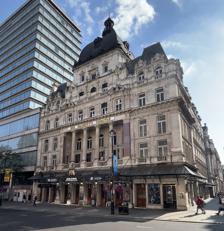
Building: His Majesty's Theatre, London
Country: United Kingdom
Year built: 1705
Theatre in London "Her Majesty's Theatre" redirects here. For other uses, see Her Majesty's Theatre (disambiguation) . His Majesty's Theatre Queen's Theatre King's Theatre Italian Opera House Her Majesty's Theatre Exterior of the theatre, 2023 Address Haymarket London United Kingdom Coordinates 51°30′29″N 0°07′55″W / 51.5081°N 0.1320°W / 51.5081; -0.1320 Public transit Piccadilly Circus Owner LW Theatres (leased from the Crown Estate ) Designation Grade II* Type West End theatre Capacity 1,216 on 4 levels Production The Phantom of the Opera Construction Opened 1897 ; 128 years ago ( 1897 ) Architect Charles J. Phipps Website lwtheatres .co .uk /theatres /his-majestys / His Majesty's Theatre is a West End theatre situated in the Haymarket in the City of Westminster , London. The building, designed by Charles J. Phipps , was constructed in 1897 for the actor-manager Herbert Beerbohm Tree , who established the Royal Academy of Dramatic Art (RADA) at the theatre. In the early decades of the 20th century Tree produced spectacular productions of Shakespeare and other classical works, and the theatre hosted premieres by such playwrights as Bernard Shaw , J. M. Synge and, later, Noël Coward and J. B. Priestley . Since the First World War the wide stage has made the theatre suitable for large-scale musical productions, and His Majesty's has accordingly specialised in hosting musicals . It has been home to record-setting musical theatre runs such as the First World War hit Chu Chin Chow and Andrew Lloyd Webber 's The Phantom of the Opera , which has run at His Majesty's since 1986, except during the COVID-19 pandemic theatre closures . The first theatre on the site was established in 1705 by the architect and playwright John Vanbrugh as the Queen's Theatre. Legitimate drama unaccompanied by music was prohibited by law in all but the two London patent theatres , and the theatre quickly became an opera house . Between 1711 and 1739 more than 25 operas by George Frideric Handel premiered here. The theatre burnt down in 1789, and a new theatre was completed in 1791. Some of Joseph Haydn 's series of concerts in London took place at the theatre in the 1790s. In the early 19th century the theatre was home to an opera company (which moved to the Theatre Royal, Covent Garden , in 1847) presenting the first London performances of Mozart 's La clemenza di Tito , Così fan tutte and Don Giovanni . It also hosted the ballet of Her Majesty's Theatre in the mid-19th century, before returning to opera with the London premieres of such works as Bizet 's Carmen and Wagner 's Ring cycle . A third building was constructed in 1868. The theatre's capacity is 1,216 seats, and the building was Grade II* listed by English Heritage in 1970. LW Theatres has owned the building since 2000. The land beneath it is on a long-term lease from the Crown Estate . The name of the theatre changes with the gender of the monarch. Throughout the reign of Queen Victoria it was called Her Majesty's Theatre , changing to His Majesty's on the accession of Edward VII in 1901. In 1952 the theatre again became Her Majesty's on the accession of Elizabeth II . On 6 May 2023, the name reverted to His Majesty's Theatre following the accession of Charles III the previous year. Background John Vanbrugh painted by Godfrey Kneller , c. 1704–1710 There have been four theatres on the site, at the junction of the Haymarket and Charles II Street in the West End of London . The first opened as the Queen's Theatre on 9 April 1705. In the late 17th century there were two patent theatre companies, who were the only performers permitted by law to stage plays without music. They had been brought together as the United Company at the Theatre Royal, Drury Lane , built in 1663, but there were continual disagreements between the actors and their manager, Christopher Rich . In 1695 some of the actors broke away and set up a rival company at the Lincoln's Inn Fields Theatre , managed by Thomas Betterton . The company did not prosper at that theatre, and in 1703 the dramatist and architect John Vanbrugh acquired a former stable yard, at a cost of £2,000, for the construction of a new theatre in the Haymarket. He was joined in the enterprise by his principal associate and manager William Congreve and Betterton's company. To build the theatre, Vanbrugh raised the money by subscription, possibly among members of the Kit-Cat Club . According to Colley Cibber : To recover them [Betterton's company], therefore, to their due Estimation, a new Project was form'd of building them a stately theatre in the Hay-Market, by Sir John Vanbrugh, for which he raised a Subscription of thirty Persons of Quality, at one hundred Pounds each, in Consideration whereof every Subscriber, for his own Life, was to be admitted to whatever Entertainments should be publickly perform'd there, without farther Payment for his Entrance. Vanbrugh's theatre: 1705–1789 The land for the theatre was held on a lease renewable in 1740; the freeholder was, and remains, the Crown Estate . Building was delayed by the necessity of acquiring the street frontage, and a three-bay entrance led to a brick shell 130 feet (39.6 m) long and 60 feet (18.3 m) wide. Cibber described the audience fittings as lavish but the facilities for playing poor. Vanbrugh and Congreve received Queen Anne 's authority to form a Company of Comedians on 14 December 1704, and the theatre opened as the Queen's Theatre in April 1705 with imported Italian singers in Gli amori d'Ergasto ( The Loves of Ergasto ), a pastoral opera by Jakob Greber , with an epilogue by Congreve. This was the first opera sung in Italian in London. Later in the season Vanbrugh presented a comedy, [ n 1 ] The Confederacy , in which Thomas Doggett , later known for Doggett's Coat and Badge , scored one of his greatest successes, but overall, the season was a failure. The theatre proved too large for actors' voices to carry across the auditorium: according to a contemporary account, "the convenience of a good theatre has been sacrificed to exhibit a triumphal piece of architecture ... not one word can be distinctly heard". Another obstacle to success was that in the early 18th century the new theatre was too far from the homes of its potential patrons. Cibber commented that the City , the Inns of Court , and the middle part of the town, from which much of the clientele of theatres came, were not within easy walking distance, and for those in the cheaper seats, "Coach hire is often too hard a Tax upon the Pit and the Gallery". [ n 2 ] Congreve departed and Vanbrugh bought out his other partners. As he became progressively more involved in the construction of Blenheim Palace , his management of the theatre became increasingly chaotic, showing "numerous signs of confusion, inefficiency, missed opportunities, and bad judgement". In May 1707, experiencing mounting losses and running costs, he sold a fourteen-year lease on the theatre to Owen Swiny and gave up active management of the theatre. The theatre was not licensed to present non-musical plays, and in 1708 the authorities enforced that provision. The actors moved to the Theatre Royal, Drury Lane, and Queen's Theatre concentrated on opera. The King's Theatre, Haymarket; watercolour by William Capon Some performances of plays at Queen's were licensed in 1709 by the Lord Chamberlain, and the theatre's acoustics were altered to better support drama. After 1709, however, the theatre was devoted to Italian opera and was sometimes referred to as the Haymarket Opera House. The young George Frideric Handel made his English début with his opera Rinaldo , on 24 February 1711 at the theatre, featuring the two leading castrato singers of the era, Nicolo Grimaldi and Valentino Urbani . This was the first Italian opera composed specifically for the London stage. The work was well received, achieving a run, substantial for the time, of fifteen performances. Handel immediately became the most popular composer in London, but he left soon after the close of the opera season in June 1711 to take up an appointment in Hanover . Losses at the Queen's Theatre continued, and Swiny fled abroad to escape his creditors. John James Heidegger took over the management of the theatre and, from 1719, began to extend the stage through arches into the houses to the south of the theatre. A "Royal Academy of Music" was formed by subscription from wealthy sponsors, including the Prince of Wales , to support Handel's productions at the theatre. Under this sponsorship Handel conducted a series of more than twenty-five of his original operas, continuing until 1739. [ n 3 ] Handel was a partner in the management with Heidegger from 1729 to 1734, and he contributed incidental music for the theatre, including that for a revival of Ben Jonson 's The Alchemist , opening on 14 January 1710. On the accession of George I in 1714 the theatre was renamed the King's Theatre (and remained so named during the succession of male monarchs who occupied the throne until 1837). The two patent theatres remained the only ones permitted to perform dramas unaccompanied by music in London, and lacking letters patent , the theatre remained associated with opera. In 1762 Johann Christian Bach travelled to London to premiere three operas at the theatre, including Orione on 19 February 1763. This established his reputation in England, and he became music master to Queen Charlotte . Sheridan Richard Brinsley Sheridan , painted by Joshua Reynolds In 1778 the lease for the theatre was transferred from James Brook to Thomas Harris , stage manager of the Theatre Royal, Covent Garden, and to the playwright Richard Brinsley Sheridan for £22,000. They paid for the remodelling of the interior by Robert Adam in the same year. In November 1778, The Morning Chronicle reported that Harris and Sheridan had: ... at a considerable expence, almost entirely new built the audience part of the house, and made a great variety of alterations, part of which are calculated for the rendering the theatre more light, elegant and pleasant, and part for the ease and convenience of the company. The sides of the frontispiece are decorated with two figures painted by Gainsborough , which are remarkably picturesque and beautiful; the heavy columns which gave the house so gloomy an aspect that it rather resembled a large mausoleum or a place for funeral dirges, than a theatre, are removed. The expense of the improvements was not matched by the box office receipts, and the partnership dissolved; Sheridan took a mortgage on the theatre of £12,000 from the banker Henry Hoare to buy out his partner. One member of the company, Giovanni Gallini , had made his début at the theatre in 1753 and had risen to the position of dancing master, gaining an international reputation. He had tried to buy Harris's share but had been rebuffed. He now purchased the mortgage. Sheridan quickly became bankrupt after placing the financial affairs of the theatre in the hands of William Taylor, a lawyer. The next few years saw a struggle for control of the theatre and Taylor bought Sheridan's interest in 1781. In 1782 the theatre was remodelled by Michael Novosielski, formerly a scene painter at the theatre. In May 1783 Taylor was arrested by his creditors, and a forced sale ensued, at which Harris purchased the lease and much of the effects. Further legal action transferred the interests in the theatre to a board of trustees, including Novosielski. The trustees acted with a flagrant disregard for the needs of the theatre or other creditors, seeking only to enrich themselves, and in August 1785 the Lord Chamberlain took over the running of the enterprise, in the interests of the creditors. Gallini, meanwhile, had become manager. In 1788 the Lord Chancellor observed "that there appeared in all the proceedings respecting this business, a wish of distressing the property, and that it would probably be consumed in that very court to which ... [the interested parties] seemed to apply for relief". Performances suffered, with the box receipts taken by Novosielski, rather than given to Gallini to run the house. Money continued to be squandered on endless litigation or was misappropriated. Gallini tried to keep the theatre going, but he was forced to employ amateur performers. The World described a performance: "... the Dance, if such it can be called was like the movements of heavy Cavalry. It was hissed very abundantly". On another occasion Gallini had to defend himself against a dissatisfied audience who charged the stage and destroyed the fittings, as the company ran for their lives. Fire The theatre burnt down on 17 June 1789 during evening rehearsals, and the dancers fled the building as beams fell on the stage. The fire had been deliberately set on the roof, and Gallini offered a reward of £300 for capture of the culprit. With the theatre destroyed, each group laid its own plans for a replacement. Gallini obtained a licence from the Lord Chamberlain to perform opera at the nearby Little Theatre , and he entered into a partnership with R. B. O'Reilly to obtain land in Leicester Fields for a new building, which would require another licence. The two quarrelled, and each planned to wrest control of the venture from the other. The authorities refused to grant either of them a patent for Leicester Fields, but O'Reilly was granted a licence for four years to present opera at the Oxford Street Pantheon (which burned to the ground in 1792). Meanwhile, Taylor reached an agreement with the creditors of the King's Theatre and attempted to buy the remainder of the lease from Edward Vanbrugh, but this was now promised to O'Reilly. A further complication arose as the theatre needed to expand into adjacent land that now came into the possession of a Taylor supporter. The scene was set for a further war of attrition between the lessees, but at this point O'Reilly's first season at the Pantheon failed miserably, and he fled to Paris to avoid his creditors. By 1720 Vanbrugh's direct connection with the theatre had been terminated, but the leases and rents had been transferred to both his own family and that of his wife's through a series of trusts and benefices. After the fire the Vanbrugh family's long association with the theatre was terminated, and all their leases were surrendered by 1792. Second theatre: 1791–1867 Interior of second theatre on the site, c. 1808 (drawing by Auguste Pugin and Thomas Rowlandson for Ackermann's Microcosm of London ) Taylor completed a new theatre on the site in 1791. According to the theatre historians Mander and Mitchenson : "it was at the time the largest theatre in England; it was generally regarded as one of the most resplendent theatres in the world". Novosielski had again been chosen as architect for the theatre on an enlarged site; the building was described by Malcolm in 1807 as fronted by a stone basement in rustic work, with the commencement of a very superb building of the Doric order, consisting of three pillars, two windows, an entablature, pediment, and balustrade. This, if it had been continued, would have contributed considerably to the splendour of London; but the unlucky fragment is fated to stand as a foil to the vile and absurd edifice of brick pieced to it, which I have not patience to describe. The Lord Chamberlain, a supporter of O'Reilly, refused a performing licence to Taylor. The theatre opened on 26 March 1791 with a private performance of song and dance entertainment, but it was not allowed to open to the public. The new theatre was heavily indebted and spanned separate plots of land that were leased to Taylor by four different owners on differing terms. As a later manager of the theatre wrote, "In the history of property, there has probably been no parallel instance wherein the legal labyrinth has been so difficult to thread." Meetings were held at Carlton House and Bedford House attempting to reconcile the parties. On 24 August 1792 a General Opera Trust Deed was signed by the parties. The general management of the theatre was to be entrusted to a committee of noblemen, appointed by the Prince of Wales , who would then appoint a general manager. Funds would be disbursed from the profits to compensate the creditors of both the King's Theatre and the Pantheon. The committee never met, and management devolved to Taylor. William Taylor The first public performance of opera in the new house was on 26 January 1793, the dispute with the Lord Chamberlain over the licence having been settled. The King's Theatre became the home of the Theatre Royal, Drury Lane company while its theatre was being rebuilt. Joseph Haydn in 1792 by Thomas Hardy From 1793 seven small houses at the east side of the theatre fronting on the Haymarket were demolished and replaced by a large concert room attached to the theatre. It was in this room that Joseph Haydn gave a series of concerts, in association with the impresario Johann Peter Salomon , on his second visit to London in 1794–95. For this second London season he conducted the last six of his 104 symphonies. The final three were premiered at the concert room of the King's Theatre. During the performance of one of them, No. 102 , a chandelier fell from the ceiling and crashed into the auditorium below. There were no serious injuries, and there were shouts of "miracle, miracle" from the audience. [ n 4 ] With the departure of the Drury Lane company in 1794 the theatre returned to opera, hosting the first London performances of Mozart 's La clemenza di Tito in 1806, Così fan tutte and The Magic Flute in 1811, and Don Giovanni in 1816. Between 1816 and 1818, John Nash and George Repton made alterations to the façade and increased the capacity of the auditorium to 2,500. They also added a shopping arcade , called the Royal Opera Arcade, which has survived fires and renovations and still exists. It runs along the rear of the theatre. Between 1818 and 1820 the British premieres of Gioachino Rossini 's operas Il barbiere di Siviglia , Elisabetta, regina d'Inghilterra , L'italiana in Algeri , La Cenerentola and Tancredi took place in the theatre. Season tickets for 1824 season at King's Theatre In 1797 Taylor was elected as member of Parliament for Leominster , a position that gave him immunity from his creditors. When that parliament dissolved in 1802 he fled to France. Later he returned, and was member of Parliament for Barnstaple from 1806 to 1812 while continuing his association with the theatre. John Ebers John Ebers , a bookseller, took over the management of the theatre in 1821, and seven more London premieres of Rossini operas ( La gazza ladra , Il turco in Italia , Mosè in Egitto , Otello , La donna del lago , Matilde di Shabran and Ricciardo e Zoraide ) took place there in the following three years. Ebers sublet the theatre to Giambattista Benelli in 1824, and Rossini was invited to conduct, remaining for a five-month season, with his wife Isabella Colbran performing. Two more of his operas, Zelmira and Semiramide , received their British premieres during the season, but there was public complaint about Rossini's failure to provide a new opera, as promised. Benelli had defaulted on his contract and absconded without paying either the composer or the artists, but this was not known to the London press and public, who blamed Rossini. Ebers engaged Giuditta Pasta for the 1825 season, but he became involved in lawsuits which, combined with a large increase in the rent of the theatre, forced him into bankruptcy, after which he returned to his bookselling business. Pierre François Laporte Drawing of the theatre by Thomas Hosmer Shepherd , 1827–1828 In 1828 Ebers was succeeded as theatre manager by Pierre François Laporte, who held the position (with a brief gap in 1831–1833) until his death in 1841. Two of Rossini's Paris operas ( Le comte Ory and Le siège de Corinthe ) had their British premieres at the theatre during this period, and Laporte was also the first to introduce the operas of Vincenzo Bellini ( La sonnambula , Norma and I puritani ) and Gaetano Donizetti ( Anna Bolena , Lucia di Lammermoor and Lucrezia Borgia ) to the British public. Under Laporte singers such as Giulia Grisi , Pauline Viardot , Giovanni Battista Rubini , Luigi Lablache and Mario made their London stage débuts at the theatre. Among the musical directors of this period was Nicolas Bochsa , the celebrated and eccentric French harpist. He was appointed in 1827 and remained for six years at this position. When Queen Victoria ascended the throne in 1837 the name of the theatre was changed to Her Majesty's Italian Opera House. In the same year Samuel Phelps made his London début as Shylock in The Merchant of Venice at the theatre, also playing in other Shakespearean plays there. In 1863 Robert Browning 's Colombe's Birthday played at the theatre. The Morning Post described it as "a delicate wreath of poetic flowers", too subtle for theatregoers accustomed to coarser offerings, and it was not a success. In 1841 disputes arose over Laporte's decision to replace the baritone Antonio Tamburini with a new singer, Colletti. The audience stormed the stage, and the performers formed "a revolutionary conspiracy". A London newspaper described the incident as "one of the most disgraceful scenes that ever occurred within the walls of any theatre". Benjamin Lumley Premiere of I masnadieri , Her Majesty's, 1847, with Jenny Lind and Luigi Lablache Laporte died suddenly, and Benjamin Lumley took over the management in 1842, introducing London audiences to Donizetti's late operas, Don Pasquale and La fille du régiment . Initially, relations were good between Lumley and Michael Costa , the principal conductor at Her Majesty's, but they later deteriorated. Verdi 's Ernani , and Nabucco , and I Lombardi received their British premieres in 1845–46, and Lumley commissioned I masnadieri from the composer. It received its world premiere on 22 July 1847, with the Swedish diva Jenny Lind in the star role of Amalia. The British premieres of two more Verdi operas, I due Foscari and Attila , followed in 1847–48. Lind's success was so great that it became known as "Lind mania", but other performers felt neglected, and disputes continued. In 1847 Costa finally transferred his opera company to the Theatre Royal, Covent Garden ; the law allowing only the patent companies to perform straight plays had been repealed in 1843, and although opera continued to be an important part of the repertoire at Her Majesty's, a wider range of productions was now possible. Lind's retirement from opera in 1849 was a blow to Lumley, but the appearance of the Cuban singer Donna Maria Martinez at the theatre in July 1850 was the subject of much attention from the press. She was dubbed "the Black Malibran " and was "vehemently applauded and encouraged", but she did not prove a sustained draw, and the highlight of the 1850 season was the premiere of Halévy's Shakespearean opera La Tempesta . The critics were moderately impressed by the music, though there was some regret that Mendelssohn had not lived to compose the work, as originally planned; the audiences were enthusiastic, and there was tumultuous applause for the composer, librettist, stars, conductor and impresario. Mander and Mitchenson describe 1851 as "the last season of operatic prosperity for Her Majesty's". The orchestra seceded to Covent Garden in 1852 and the theatre closed until 1856, when a fire shut down its rival. After the reopening of Her Majesty's Lumley presented two more British premieres of Verdi operas: La traviata in 1856 and Luisa Miller in 1858. Ballet Ballet played an important part at Her Majesty's in the mid-19th century. From the early 1830s until the late 1840s the theatre was known for staging romantic ballet . The celebrated ballet master Jules Perrot began staging ballet at Her Majesty's in 1830. Lumley appointed him Premier Maître de Ballet (chief choreographer) to the theatre in 1842. The ballet historian Ivor Guest writes, "probably never before or since has there been a more brilliant period in the history of the ballet than those years when [Perrot] was ballet-master at Her Majesty's Theatre". Among the ballets he staged were Ondine, ou La Naïade (1843), La Esmeralda (1844), and Catarina, ou La Fille du Bandit (1846), as well as the celebrated divertissement Pas de Quatre (1845). Other ballet masters created works for the ballet of Her Majesty's throughout the period of the romantic ballet, most notably Paul Taglioni (son of Filippo Taglioni ), who staged ballets including Coralia, ou Le Chevalier inconstant (1847) and Electra (1849, the first production of a ballet to make use of electric lighting). The Italian composer Cesare Pugni was appointed "Composer of the Ballet Music" to the theatre in 1843, a position created for him by Lumley. Between 1843 and 1850 he wrote the music for most of the new ballets presented at the theatre. Throughout the era of the romantic ballet the theatre presented performances by celebrated ballerinas , including Fanny Cerrito , Fanny Elssler , Lucile Grahn , Carlotta Grisi , Lola Montez and Marie Taglioni . J. H. Mapleson 1867 fire destroying the theatre From 1862 to 1867 the theatre was managed by J. H. Mapleson . He presented Italian, French and German opera, including the British premieres of La forza del destino , Médée , Faust , Orpheus in the Underworld and The Merry Wives of Windsor , and promoted such singers as Mario , Giulia Grisi, De Murska , Thérèse Tietjens , Antonio Giuglini , Charles Santley and Christine Nilsson . On the night of 6 December 1867 the theatre was destroyed by fire, thought to have been caused by an overheated stove. Only the bare walls of the theatre remained, and most of the adjacent shops in Pall Mall, and the Clergy Club hotel in Charles Street (now called Charles II Street), suffered damage of varying severity. After the destruction of the theatre Mapleson took his company to the Theatre Royal, Drury Lane. Third theatre: 1868–1896 A third building was constructed in 1868 at a cost of £50,000, within the shell of the old theatre, for Lord Dudley . It was designed by Charles Lee and Sons and their partner, William Pain, and built by George Trollope and Sons . The designers had taken over John Nash's practice on his retirement. The new theatre was designed to be less susceptible to fire, with brick firewalls, iron roof trusses and Dennett's patent gypsum -cement floors. The auditorium had four tiers, with a stage large enough for the greatest spectaculars. For opera, the theatre seated 1,890, and for plays, with the orchestra pit removed, 2,500. As a result of a dispute over the rent between Dudley and Mapleson, and a decline in the popularity of ballet, the theatre remained dark until 1874, when it was sold to a Revivalist Christian movement. Mapleson returned to Her Majesty's in 1877 and 1878, after a disastrous attempt to build a 2,000-seat National Opera House on a site subsequently used for the building of Scotland Yard . All the fittings of the theatre had been removed, including the seats, carpets and even the wallpaper. £6,000 was spent on fitting out the theatre, and on 28 April 1877 it returned to theatrical use with a revival of Bellini's opera Norma . The London premiere of Bizet 's Carmen was given at the theatre on 22 June 1878, and the house hosted the Carl Rosa Opera Company in seasons from 1879 to 1882. Boxing tournament at Her Majesty's, 1888, drawn by Louis Wain Haverly's United Mastodon Minstrels played a season in 1880; a dramatisation of Uncle Tom's Cabin was seen in 1882; and the first complete performances in England of Richard Wagner 's Der Ring des Nibelungen were given at Her Majesty's in 1882. The tetralogy was presented twice: the first cycle was well attended, the second less so. The Musical Times congratulated the impresario Angelo Neumann on his enterprise in staging the cycle, but regretfully predicted a substantial financial loss for the production. Sarah Bernhardt appeared at the theatre in La dame aux camelias in 1886. Mapleson returned in 1887 and 1889, but The Times observed that his repertoire comprised "works that had long ceased to attract a large public, the singers were exclusively of second-rate quality, and the standard of performance was extremely low". Mander and Mitchenson comment that in 1889 the house was even the scene of a boxing tournament. Over Christmas seasons pantomimes were staged; after one such – Cinderella , starring Minnie Palmer – the theatre closed in 1890. Its owners were insolvent and the courts ordered the sale of the building and its contents. One of the last things seen in the third theatre was another season by Bernhardt, in which she appeared as Joan of Arc in a play by Jules Barbier, and as Marguerite in a revival of La dame aux camelias . With the rapid advances in theatre technology made since the 1860s, the third theatre quickly became outmoded, and the sub-lease of the theatre, still held by the Dudley family, was due to expire in 1891. The Commissioners of Woods, Forests and Land Revenues (forerunners of the Crown Estate) desired the entire block on which the theatre stood to be rebuilt, except for the Royal Arcade, where the lease did not expire until 1912. Problems were encountered in obtaining all the buildings and in financing the scheme, but the theatre and surrounding buildings were demolished in 1892. When the demolition of the building was about to begin The Times commented: It is not fitting to dwell on the decay of a fine institution, and it is better to recall the magnificent series of operas from Rinaldo to Der Ring des Nibelungen which have been presented for the first time in England at the house in the Haymarket during its 180 years of active existence. Fourth theatre: 1897–present Phipps's new theatre Plans were commissioned from the architect Charles J. Phipps for a theatre and a hotel. In February 1896 an agreement was reached with the actor-manager Herbert Beerbohm Tree for the erection of the theatre at an estimated cost of £55,000. Provisional plans were submitted in March 1896 and approved in February 1897; meanwhile, on 16 July 1896 the foundation stone of the new theatre was laid. The theatre opened in April 1897. Phipps died the following month; the theatre was his last work. After the death of Queen Victoria in 1901, the theatre's name reverted to His Majesty's Theatre. Architecture The theatre was designed as a symmetrical pair with the Carlton Hotel and restaurant on the adjacent site. The frontage formed three parts, each of nine bays. The hotel occupied two parts, the theatre one, and the two buildings were unified by a cornice above the ground floor. The buildings rose to four storeys, with attic floors above, surmounted by large squared domes in a style inspired by the French Renaissance . The theatre has a Corinthian colonnade at the first floor, rising to the second, forming a loggia in front of the circle foyer. This is above a canopy over the main ground floor entrances. The theatre lies on an east–west axis. The stage at the western end was 49 feet (14.9 m) deep and 69.5 feet (21.2 m) wide, reputedly the first British stage to be flat, rather than raked. The interior of the new theatre was designed by the consulting architect, W. H. Romaine-Walker , in a style drawing on that of the Royal Opera of Versailles by Gabriel . The stalls and pit were entered at ground level, with two partly cantilevered tiers above accommodating dress and family circles on the first level, and upper circle, amphitheatre and gallery on the tier above. In all, there were 1,319 seats. Contemporary opinion was critical of the project. Edwin Sachs wrote in his 1897 guide to theatres, "The treatment is considered to be in the French Renaissance style and stone has been used throughout. The detail cannot, however, be termed satisfactory, nor does the exterior architecturally express the purpose of the building." Later opinion of the theatre has been more favourable: English Heritage describes the building as both Phipps's finest work and one of the best planned theatres in London. The building was Grade II* listed in January 1970. The adjacent hotel was severely damaged by bombing in the Second World War and was demolished in 1957–58, replaced by the new High Commission for New Zealand (New Zealand House) , completed in 1963 (now, like the theatre, a Grade II listed building). The 200-year-old Royal Opera Arcade, built by Nash and Repton, is all that survives of the second theatre and is one of the earliest examples of a London arcade. Performance Herbert Beerbohm Tree as Cardinal Wolsey at the theatre, in a 1910 photograph The current theatre opened on 28 April 1897. Tree built the theatre with profits from his tremendous success at the Haymarket Theatre, and he owned, managed and lived in the theatre from its construction until his death in 1917. For his personal use, he had a banqueting hall and living room installed in the massive, central, square French-style dome. The theatre opened with a dramatisation of Gilbert Parker 's The Seats of the Mighty . Adaptations of novels by Dickens , Tolstoy , and others formed a substantial part of the repertoire, along with classical works by Molière and others. Tree presented the world premiere of J. M. Synge 's The Tinker's Wedding , and the British premiere of Bernard Shaw 's Pygmalion , in which he starred with Mrs Patrick Campbell , in 1914. Above all, Tree was known for his Shakespeare productions. His longest-running of these was Henry VIII , which had a record-breaking run of 254 consecutive performances from September 1910 to April 1911. His biographer B. A. Kachur writes: Most of the Shakespeare revivals at Her Majesty's enjoyed equally unprecedented runs. Tree succeeded in popularizing Shakespeare with his audiences because he staged the plays in ways that appealed to spectators' taste for elaborate spectacle and realistic scenery and scenic effects. His Majesty's no longer specialised in opera, but there were occasional operatic presentations in its early years, including seasons given by the conductor Thomas Beecham , in which the British premiere of Richard Strauss 's Ariadne auf Naxos was presented, as well as revivals – then rare – of Mozart's operas, Die Entführung aus dem Serail and Così fan tutte . In 1904 Tree founded the Academy of Dramatic Art (later RADA ), which spent a year based in the theatre before moving in 1905 to Gower Street in Bloomsbury . Tree continued to take graduates of the Academy into his company at His Majesty's, employing some forty actors in this way by 1911. Oscar Asche in Chu Chin Chow ; its record-breaking run of 2,235 performances began at the theatre in 1916 The facilities of the theatre lent themselves to the new genre of musical theatre , and Percy Fletcher was appointed musical director in 1915, a post he held for the next 17 years, until his death. Chu Chin Chow opened in 1916 and ran for a world record 2,235 performances (almost twice as long as the previous record for musical theatre – a record that it held until surpassed by Salad Days , which opened in 1954). Music and drama were combined in Basil Dean 's 1923 production of James Elroy Flecker 's verse play Hassan , with music by Frederick Delius , which ran for 281 performances. George and Ira Gershwin 's musical Oh, Kay! had its London premiere at His Majesty's on 21 September 1927, starring Gertrude Lawrence and John Kirby ; with 213 performances it failed to equal the Broadway run of 256. Noël Coward 's operetta Bitter Sweet enjoyed a run of 697 performances beginning on 18 July 1929. The Good Companions , a dramatisation by J. B. Priestley of his novel , premiered on 14 May 1931 and ran for 331 performances. In the years after the Second World War, musicals continued to dominate at the theatre; they included transfers of the successful Broadway productions Follow the Girls (1945; 572 performances) and the Lerner and Loewe musicals Brigadoon (1949; 685 performances) and Paint Your Wagon (1953; 477 performances). Leonard Bernstein 's West Side Story opened in December 1958 for a run of 1,040 performances, transferring from Broadway via the Manchester Opera House . The London premiere of Fiddler on the Roof was on 16 February 1967, starring Chaim Topol , and the production ran at Her Majesty's for 2,030 performances. Forty years after the first stage adaptation of Priestley's novel, André Previn 's musical version of The Good Companions premiered on 11 July 1974 and ran until 15 February 1975, followed by Andrew Lloyd Webber and Alan Ayckbourn 's collaboration, Jeeves , on 22 April 1975, which ran for just over a month, closing on 24 May. John Cleese organised A Poke in the Eye (With a Sharp Stick) as a benefit for Amnesty International at the theatre in 1976, and it was broadcast as Pleasure at Her Majesty's . This was the first of The Secret Policeman's Balls , organised by and starring such performers as Peter Cook , Graham Chapman , and Rowan Atkinson . The venue was also the setting for the popular ITV variety series Live from Her Majesty's , which ran on television from 1983 to 1988. It was on this programme that Tommy Cooper collapsed and died on stage in 1984. The "boat scene" in The Phantom of the Opera employing Victorian stage machinery The Phantom of the Opera had its world premiere on 9 October 1986 at the theatre, winning the Olivier Award for Best New Musical ; it featured Sarah Brightman and Michael Crawford , who won an Olivier award for his performance in the title role. The original Victorian stage machinery remains beneath the stage of the theatre; the designer, Maria Björnson, found a way to use it "to show the Phantom travelling across the lake as if floating on a sea of mist and fire". Phantom is the second longest-running musical and third longest-running stage work in West End history. As of 2024, it is still playing at the theatre, and booking continues to 2025. The theatre is one of forty featured in the 2012 DVD documentary series Great West End Theatres , presented by Donald Sinden . Capacity and ownership The theatre's capacity is 1,216 seats on four levels. Really Useful Theatres Group purchased it in January 2000 with nine other London theatres formerly owned by the Stoll-Moss Group . Between 1990 and 1993, renovation and improvements were made by the H. L. M. and C. G. Twelves partnership. In 2014 Really Useful Theatres – now known as LW Theatres – split from the Really Useful Group and took ownership of the theatre. In conformity with the custom of matching the title of the theatre to the gender of the British monarch, [ n 5 ] the theatre once again became His Majesty's in 2023, marking the coronation of Charles III . Notes, references and sources Notes